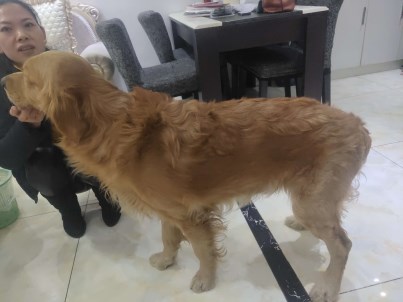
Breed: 5355-n000126-golden_retriever